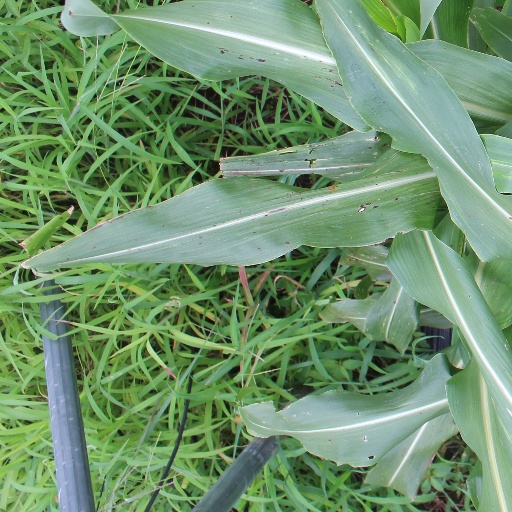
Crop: sorghum